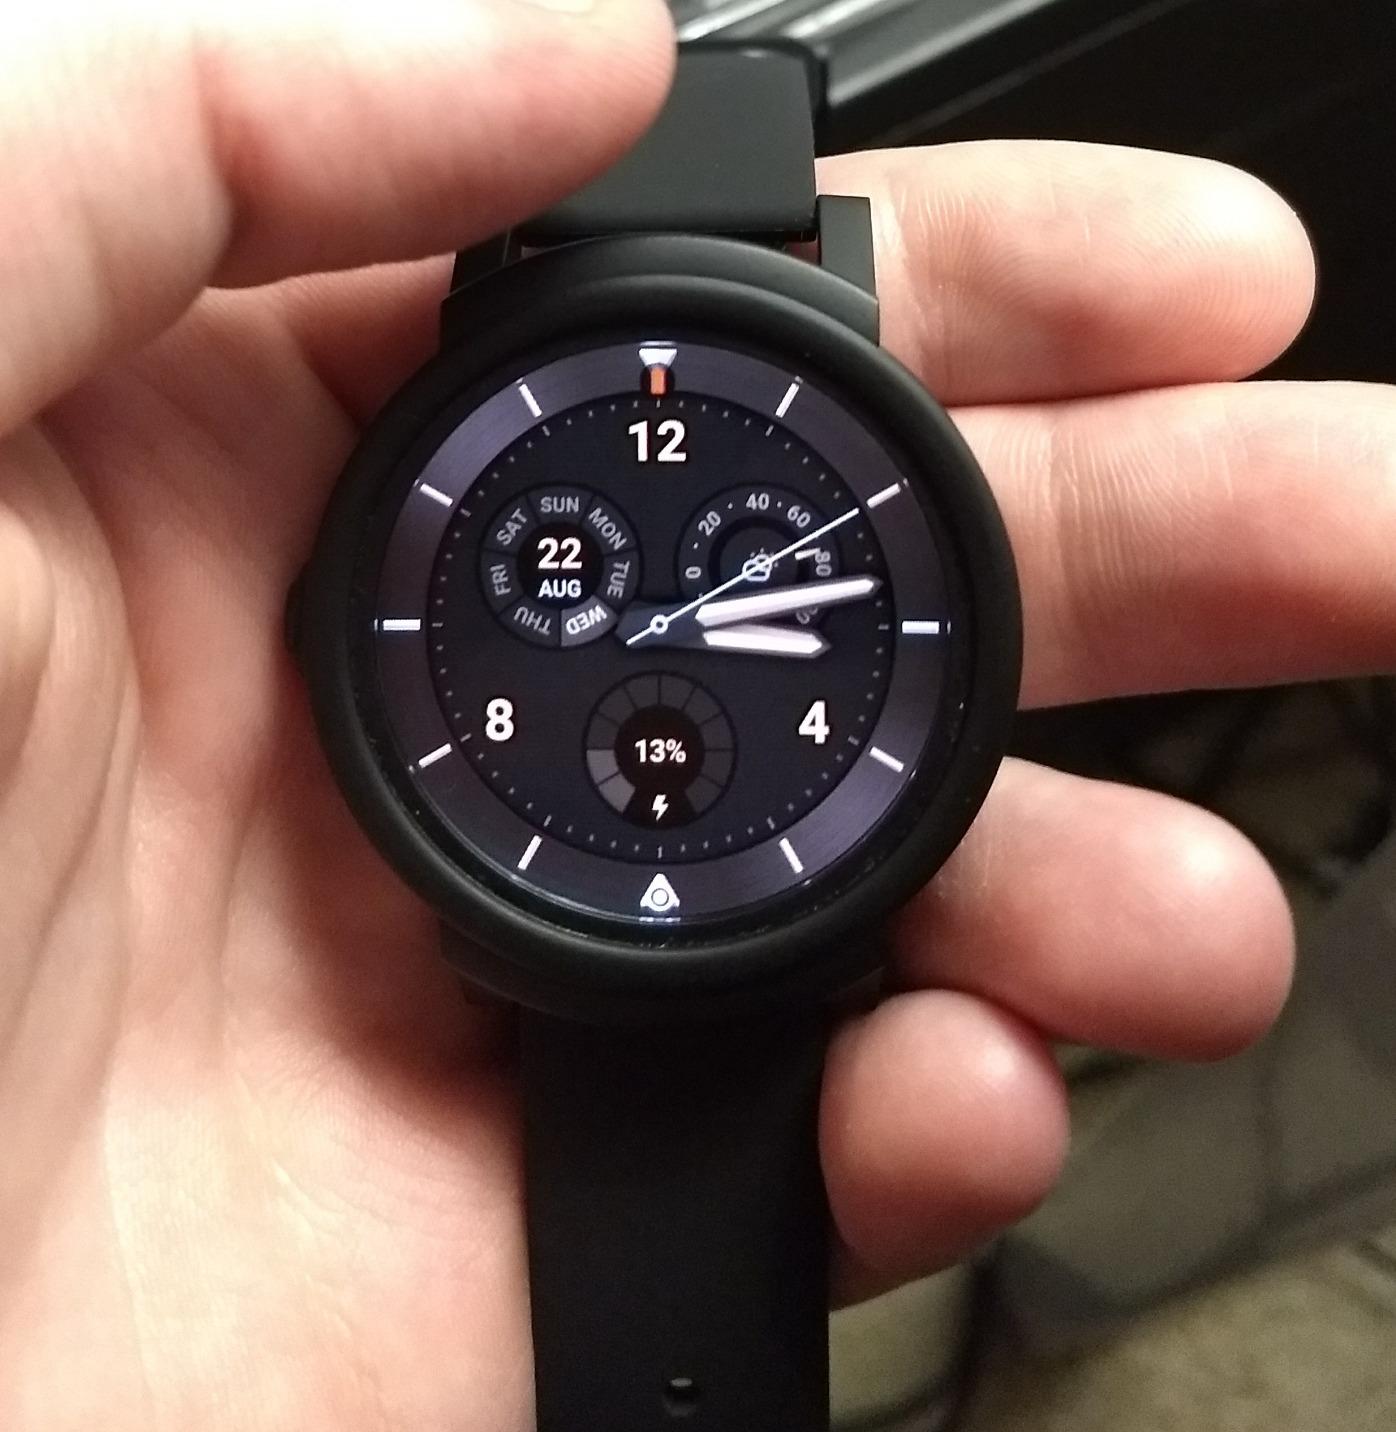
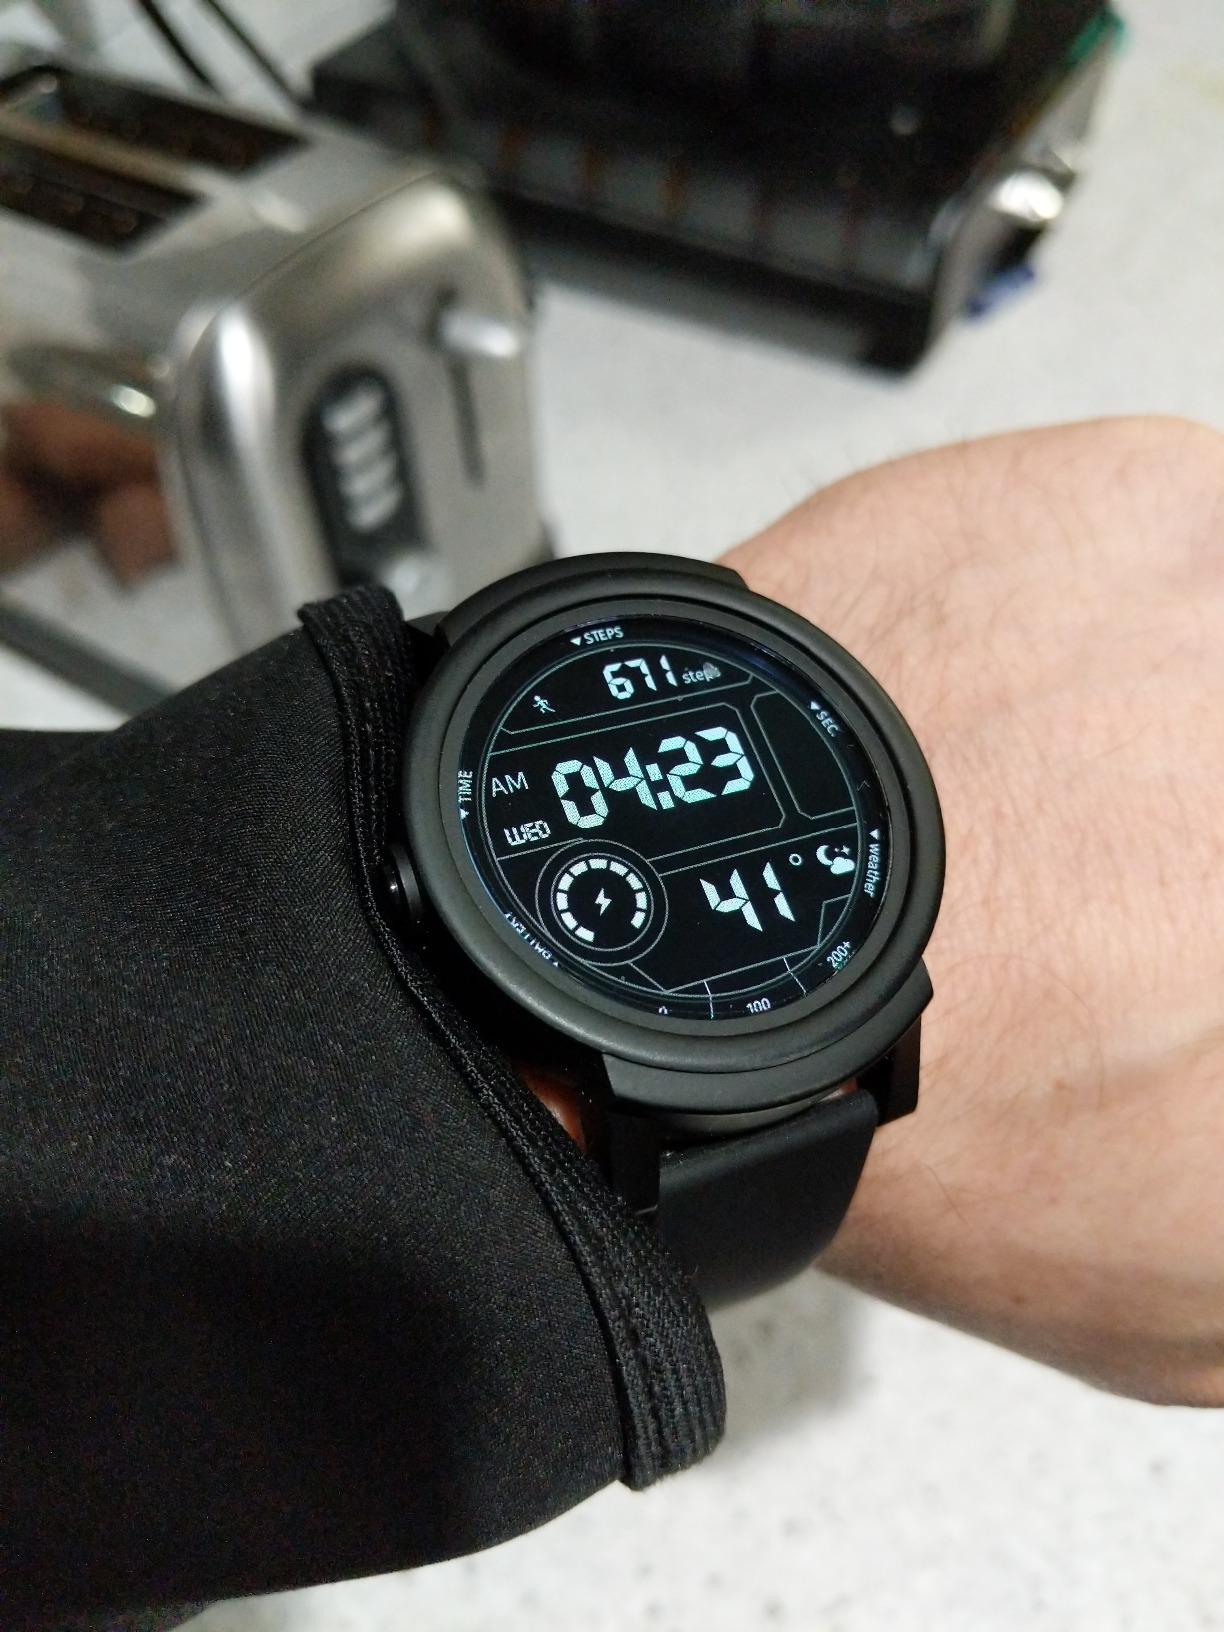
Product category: smartwatch
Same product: yes